Melinda Katz

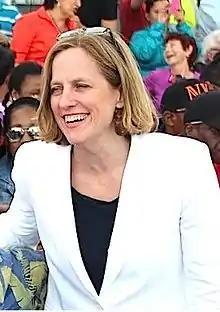
Katz in 2015

Melinda R. Katz (born August 29, 1965) is an American attorney and politician from New York City, serving as the district attorney of Queens since January 1, 2020. A Democrat, she previously served as the Queens Borough president. Katz was also a New York City councilwoman from 2002 to 2009. She had previously run for New York City comptroller in 2009. In June 2019, Katz won the Democratic nomination for Queens County's district attorney, and won the general election in November 2019.